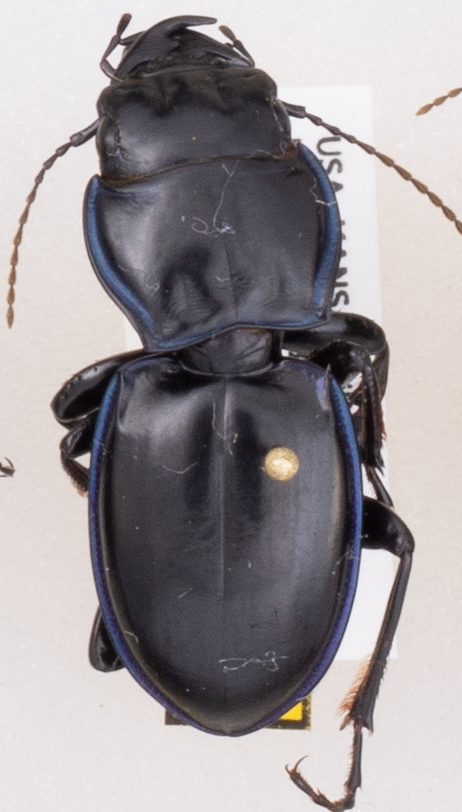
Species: Pasimachus elongatus
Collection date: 2019-08-26
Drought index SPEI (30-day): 1.766
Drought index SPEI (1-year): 1.85
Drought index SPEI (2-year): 1.038